Richard Lowndes (MP)

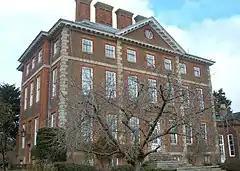
Winslow Hall

Richard Lowndes (?1707–75), of Winslow, Buckinghamshire, was an English politician.